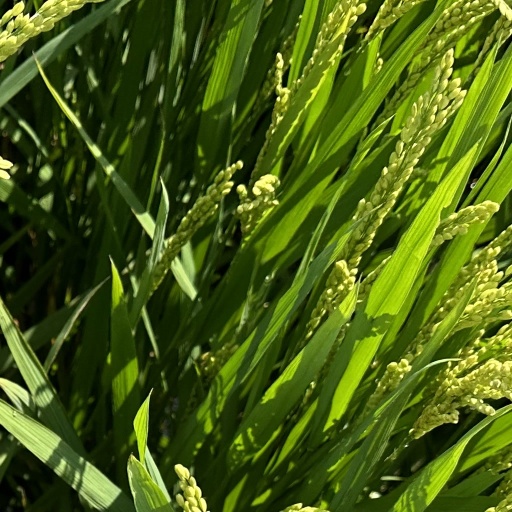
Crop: rice